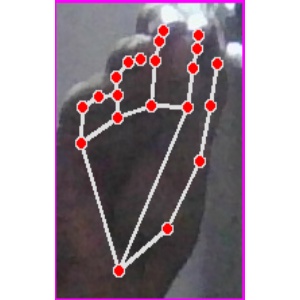
अक्षर: ङ